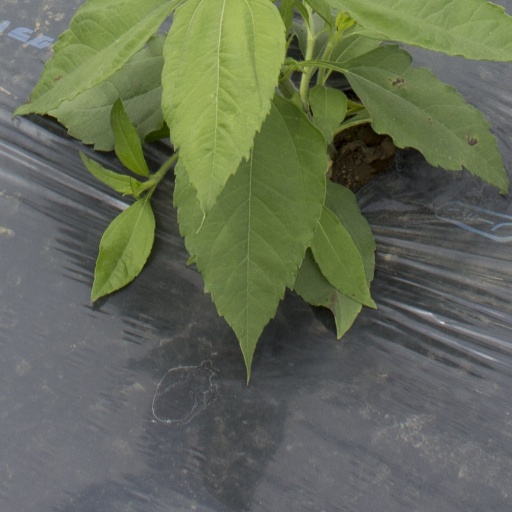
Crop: Jerusalem artichoke